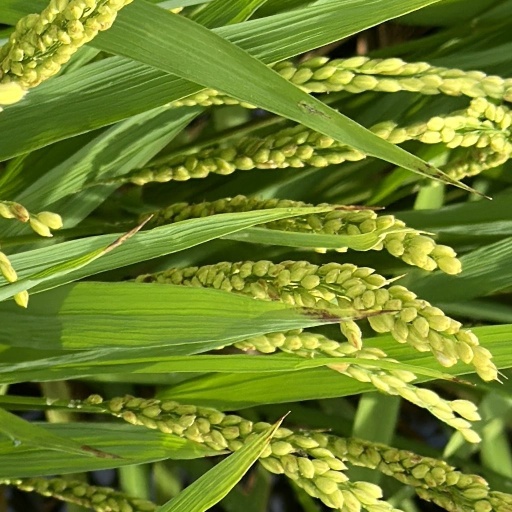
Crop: rice